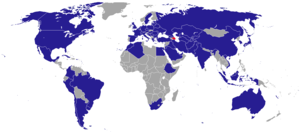
L’Azerbaïdjan est membre entre autres des Nations unies, de l'OSCE, du partenariat de l'OTAN pour la paix, du Conseil de partenariat euro-atlantique, de l'Organisation mondiale de la santé, de la Banque européenne pour la reconstruction et le développement, du Conseil de l'Europe, du Conseil turcique, du Traité sur les forces conventionnelles en Europe, de la Communauté des démocraties, du Fonds monétaire international et de la Banque mondiale.
Les représentations diplomatiques de l'Azerbaïdjan s'étendent sur différents continents. Elles regroupent les représentations auprès d'autres États et auprès de certaines organisations internationales.